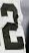
Number: 2